Mathematics and art

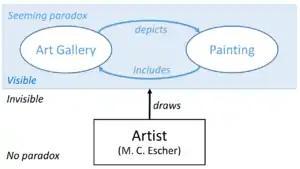
Diagram of the apparent paradox embodied in M. C. Escher's 1956 lithograph "Print Gallery", as discussed by Douglas Hofstadter in his 1980 book "Gödel, Escher, Bach"

The mathematician and theoretical physicist Henri Poincaré's "Science and Hypothesis" was widely read by the Cubists, including Pablo Picasso and Jean Metzinger. Being thoroughly familiar with Bernhard Riemann's work on non-Euclidean geometry, Poincaré was more than aware that Euclidean geometry is just one of many possible geometric configurations, rather than as an absolute objective truth. The possible existence of a fourth dimension inspired artists to question classical : non-Euclidean geometry became a valid alternative. The concept that painting could be expressed mathematically, in colour and form, contributed to Cubism, the art movement that led to abstract art. Metzinger, in 1910, wrote that: "[Picasso] lays out a free, mobile perspective, from which that ingenious mathematician Maurice Princet has deduced a whole geometry". Later, Metzinger wrote in his memoirs: